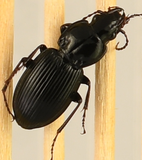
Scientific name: Pterostichus stygicus
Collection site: Smithsonian Environmental Research Center NEON (SERC), plot SERC_002